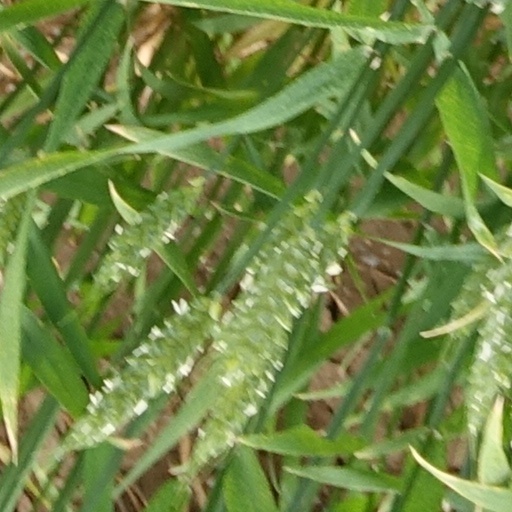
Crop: wheat